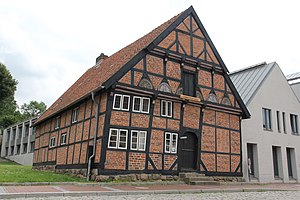
Bad Segeberg / Historie
Byens ældste hus, fra 1500-tallet.
Bad Segeberg er en by i det nordlige Tyskland med cirka 16.000 indbyggere, beliggende i delstaten Slesvig-Holsten. Den er hovedby i kreds Segeberg og er beliggende cirka 50 km nordøst for Hamburg og 25 km vest for Lübeck.